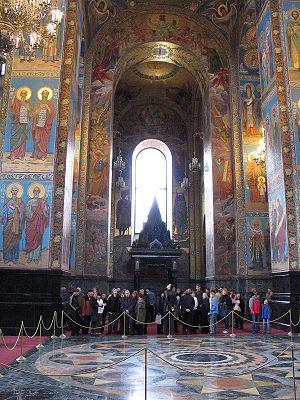
La cathédrale Saint-Sauveur-sur-le-Sang-Versé est l'une des principales églises russes orthodoxes de Saint-Pétersbourg, en Russie. Elle est également appelée cathédrale sur-le-Sang-Versé ou encore cathédrale de la Résurrection du Christ, qui est son nom officiel. Ce nom fait référence au sang versé lors de l'assassinat de l'empereur Alexandre II qui fut mortellement blessé à cet endroit le 1ᵉʳ mars 1881. Ce n'est pas une cathédrale diocésaine, mais une église collégiale, ce qui est traduit de façon incomplète en français par cathédrale.